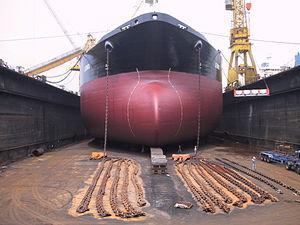
Une forme de radoub est un bassin qui permet l’accueil de navires et leur mise à sec pour leur entretien, leur carénage, leur construction, voire parfois leur démantèlement.
Un antifouling, peinture antifouling, peinture antisalissure ou peinture antisouillure est une peinture contenant des biocides destinée à empêcher les organismes aquatiques de se fixer sur la coque des navires ou sur d'autres objets immergés, comme les hydroliennes.
Un pétrolier est un navire-citerne servant à transporter le pétrole ainsi que ses dérivés. Pour le transport d'autres liquides, les navires ont d'autres appellations : les méthaniers qui transportent le gaz naturel, les butaniers qui transportent le butane, les chimiquiers pour le transport de produits chimiques. On les nomme également tankers, ou supertankers pour les plus grands.
Le maillon en langage maritime est une longueur de chaîne, qui, à l'origine, mesure 15 brasses soit 27,50 m.